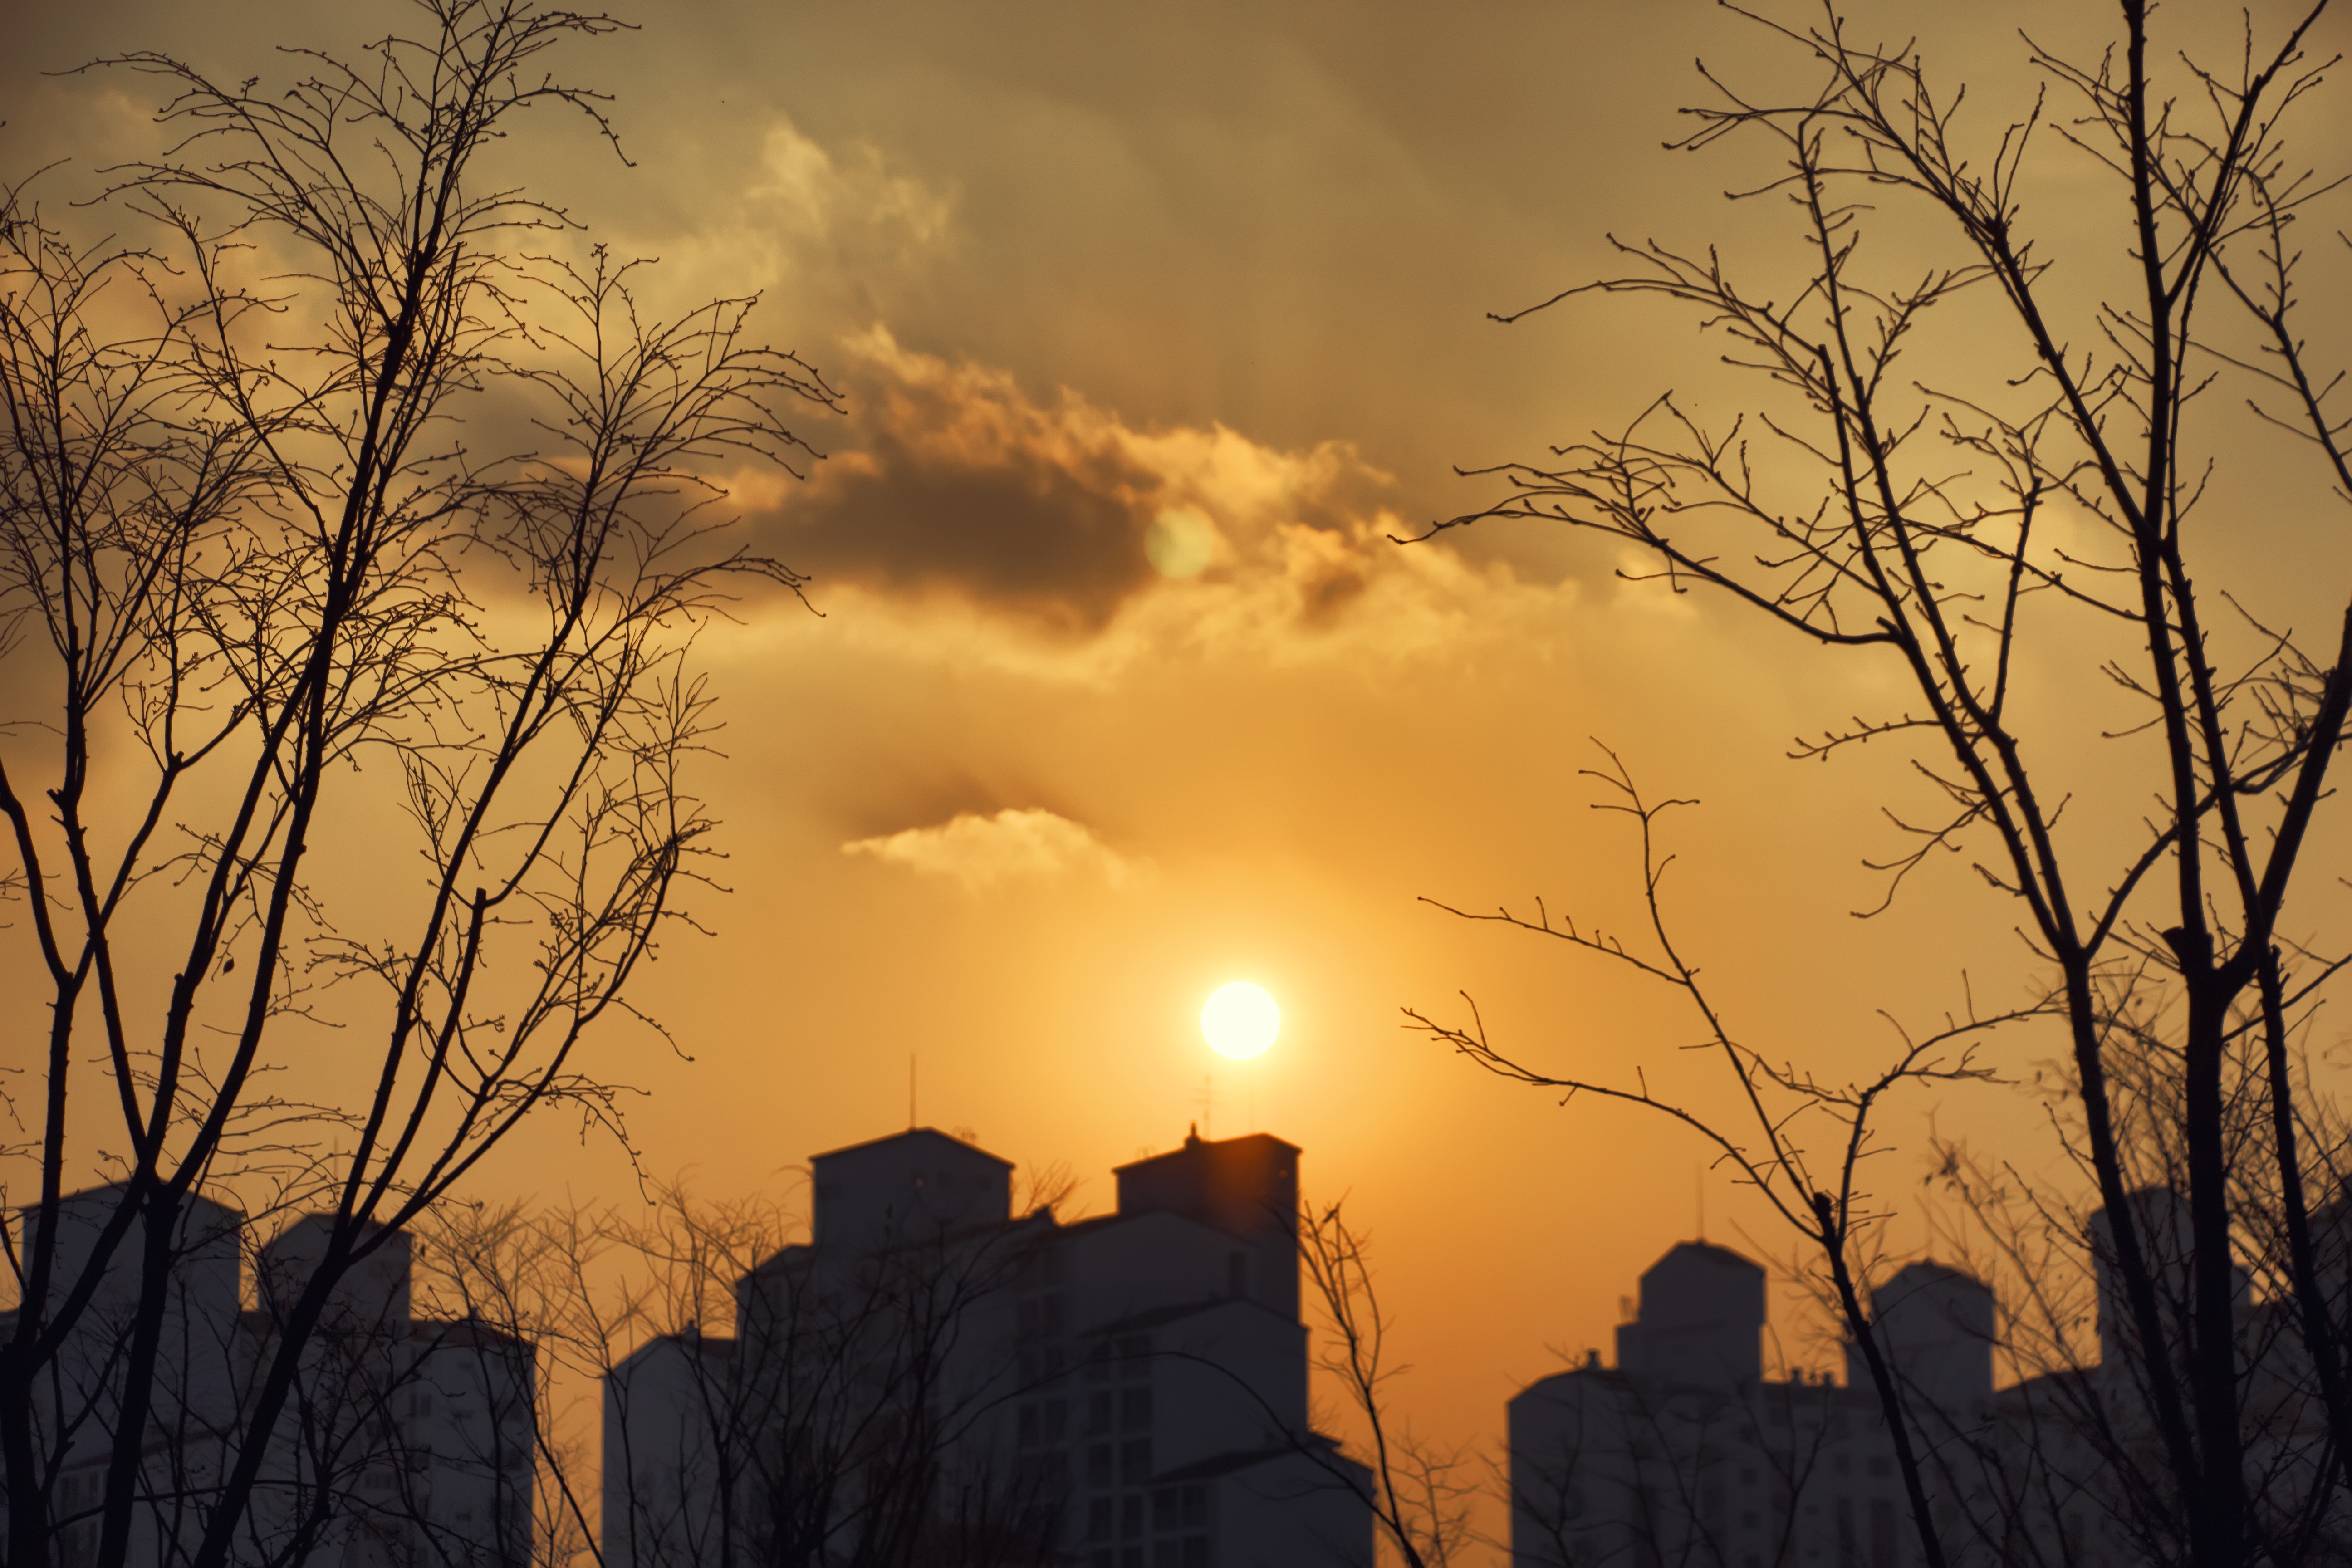
sea, tree, nature, branch, silhouette, winter, coffee, light, cloud, sky, wood, sunshine, sun, sunrise, sunset, sweet, sunlight, morning, dawn, atmosphere, dusk, evening, gift, red, autumn, memory, glow, world, life, wheelchair, apartments, hope, day, pain, afterglow, gil, atmospheric phenomenon, woody plant, a bony